648 BC

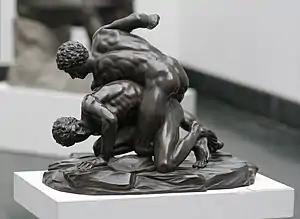
Two Ancient Greek wrestlers (pankration)

The year 648 BC was a year of the pre-Julian Roman calendar. In the Roman Empire, it was known as year 106 "Ab urbe condita" . The denomination 648 BC for this year has been used since the early medieval period, when the Anno Domini calendar era became the prevalent method in Europe for naming years.